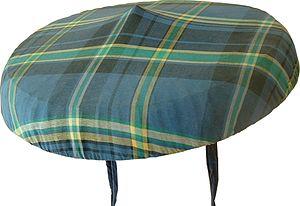
Le salako est un couvre-chef typique des îles des Saintes (Guadeloupe - France)